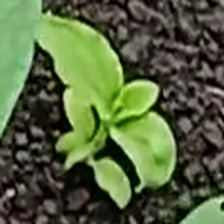
Weed species: Kena_(Commplina_benghalensio)